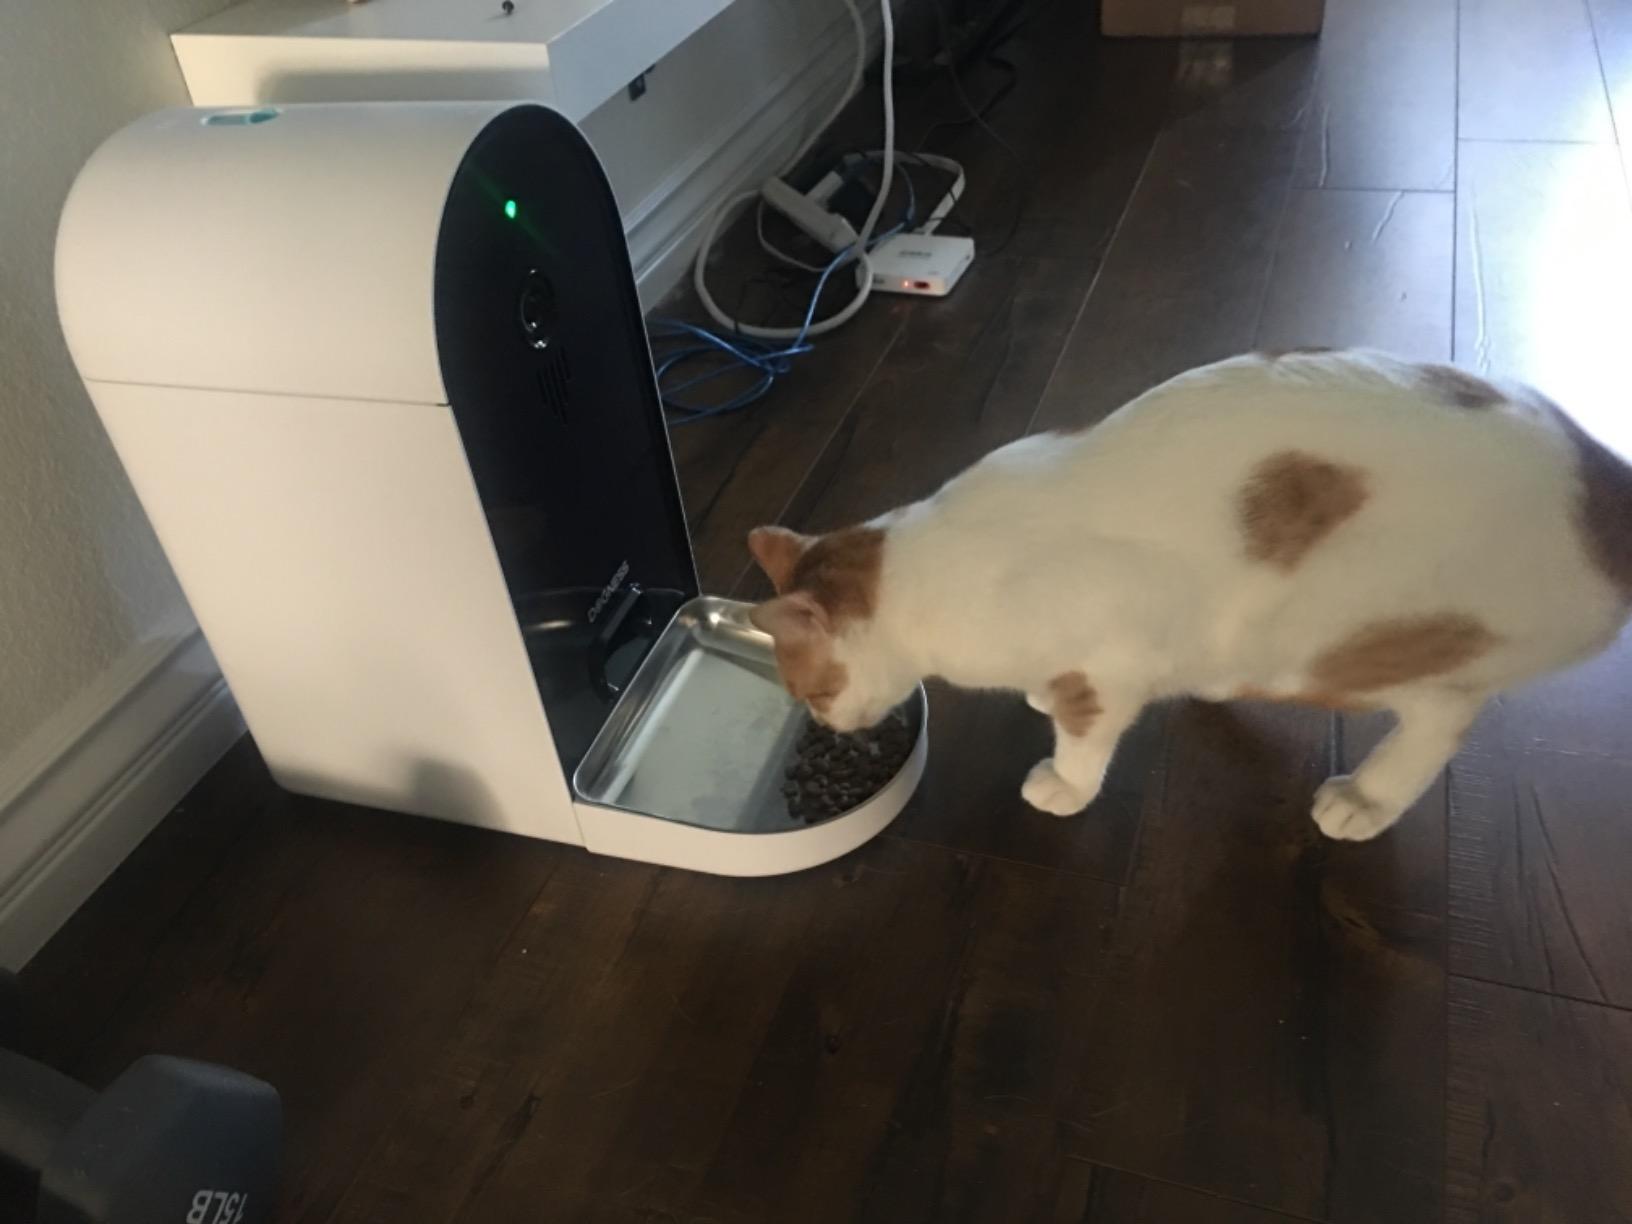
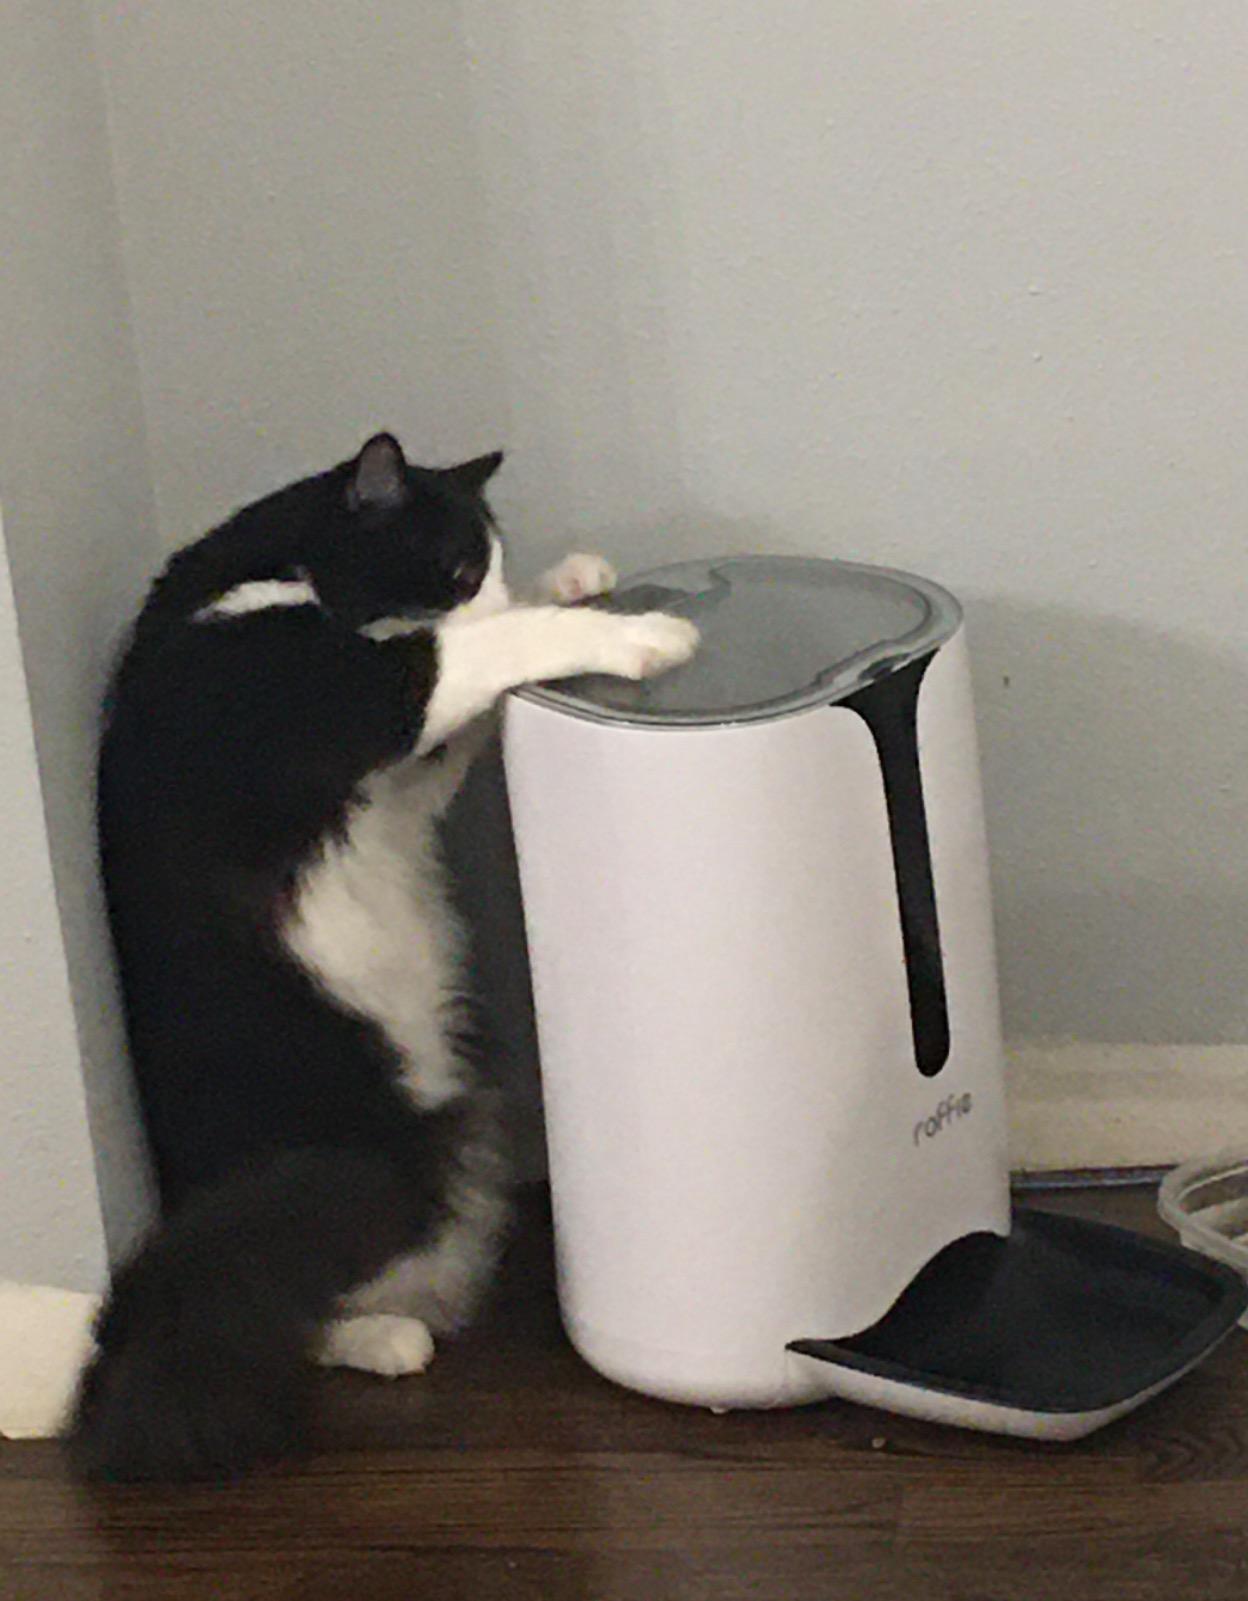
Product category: items_feeder
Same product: no